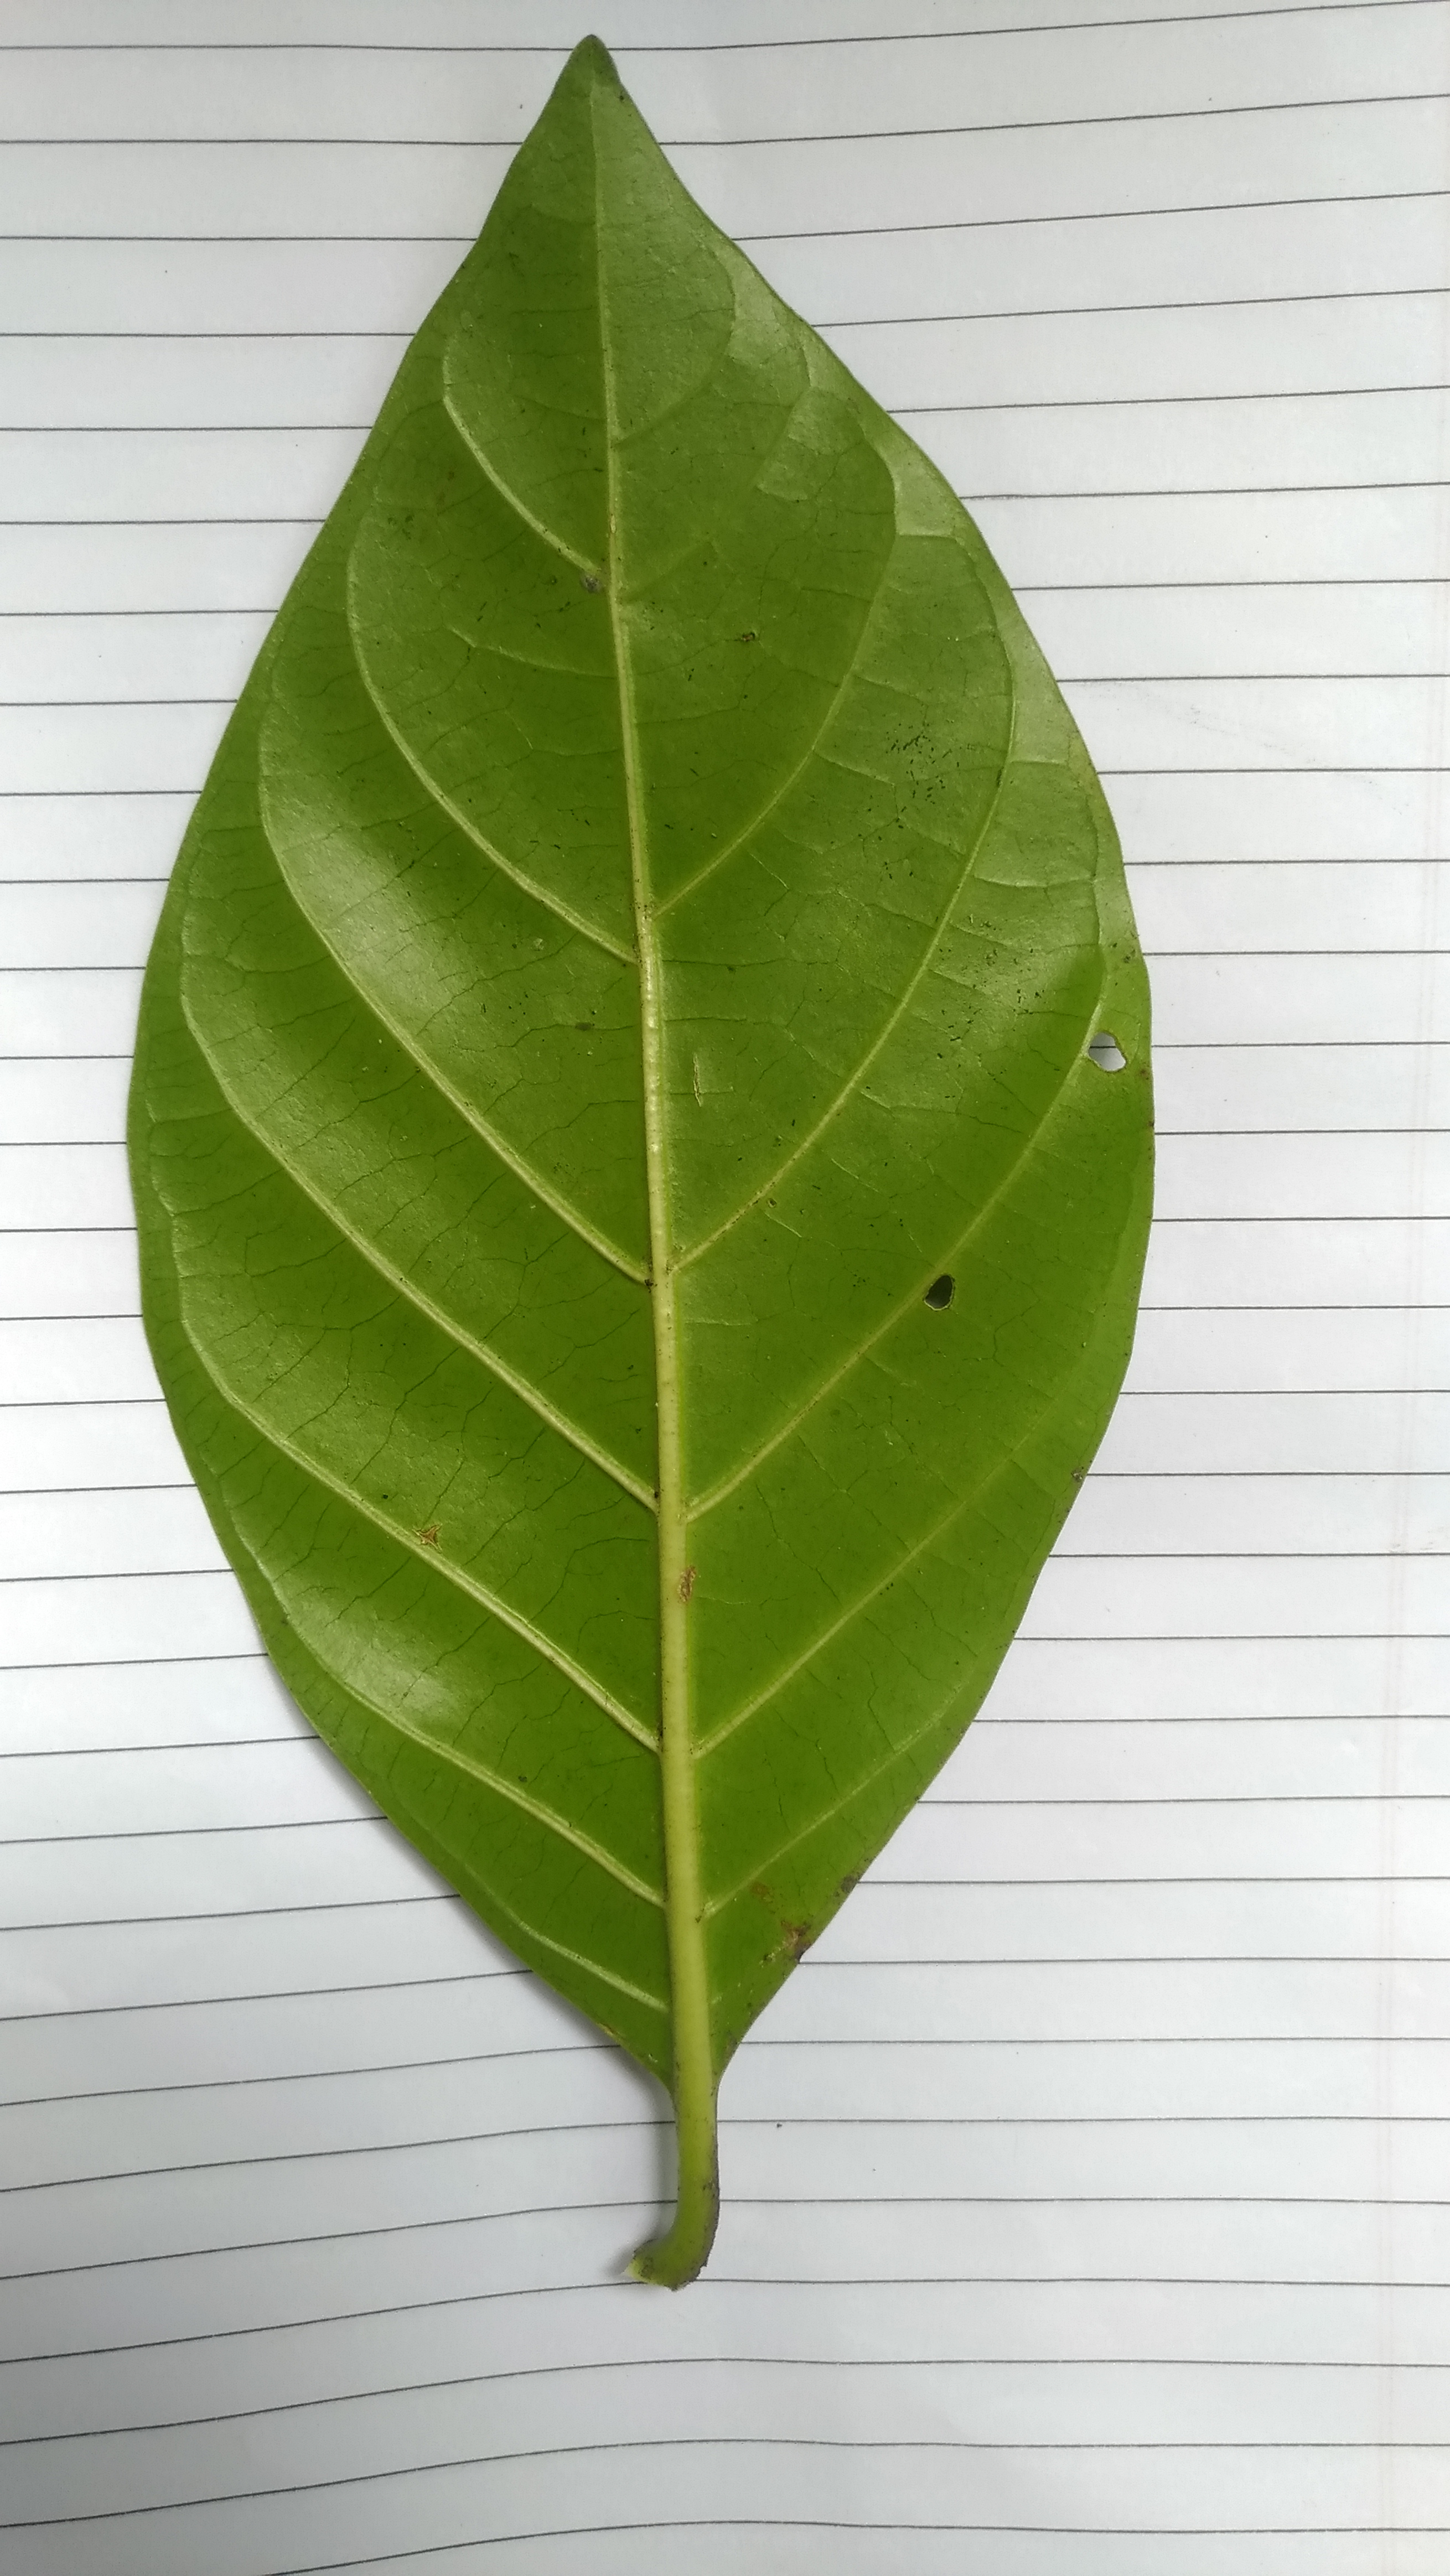
Plant: Nooni